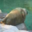
Label: seal